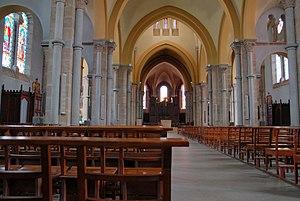
Privas est une commune française, chef-lieu du département de l'Ardèche, en région Auvergne-Rhône-Alpes.